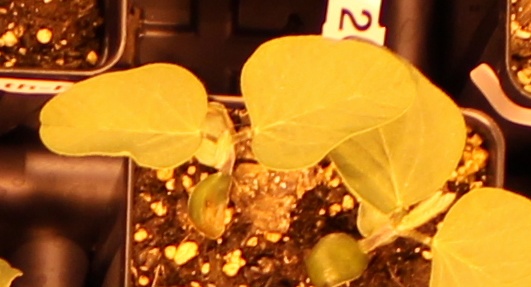
Label: Soybean